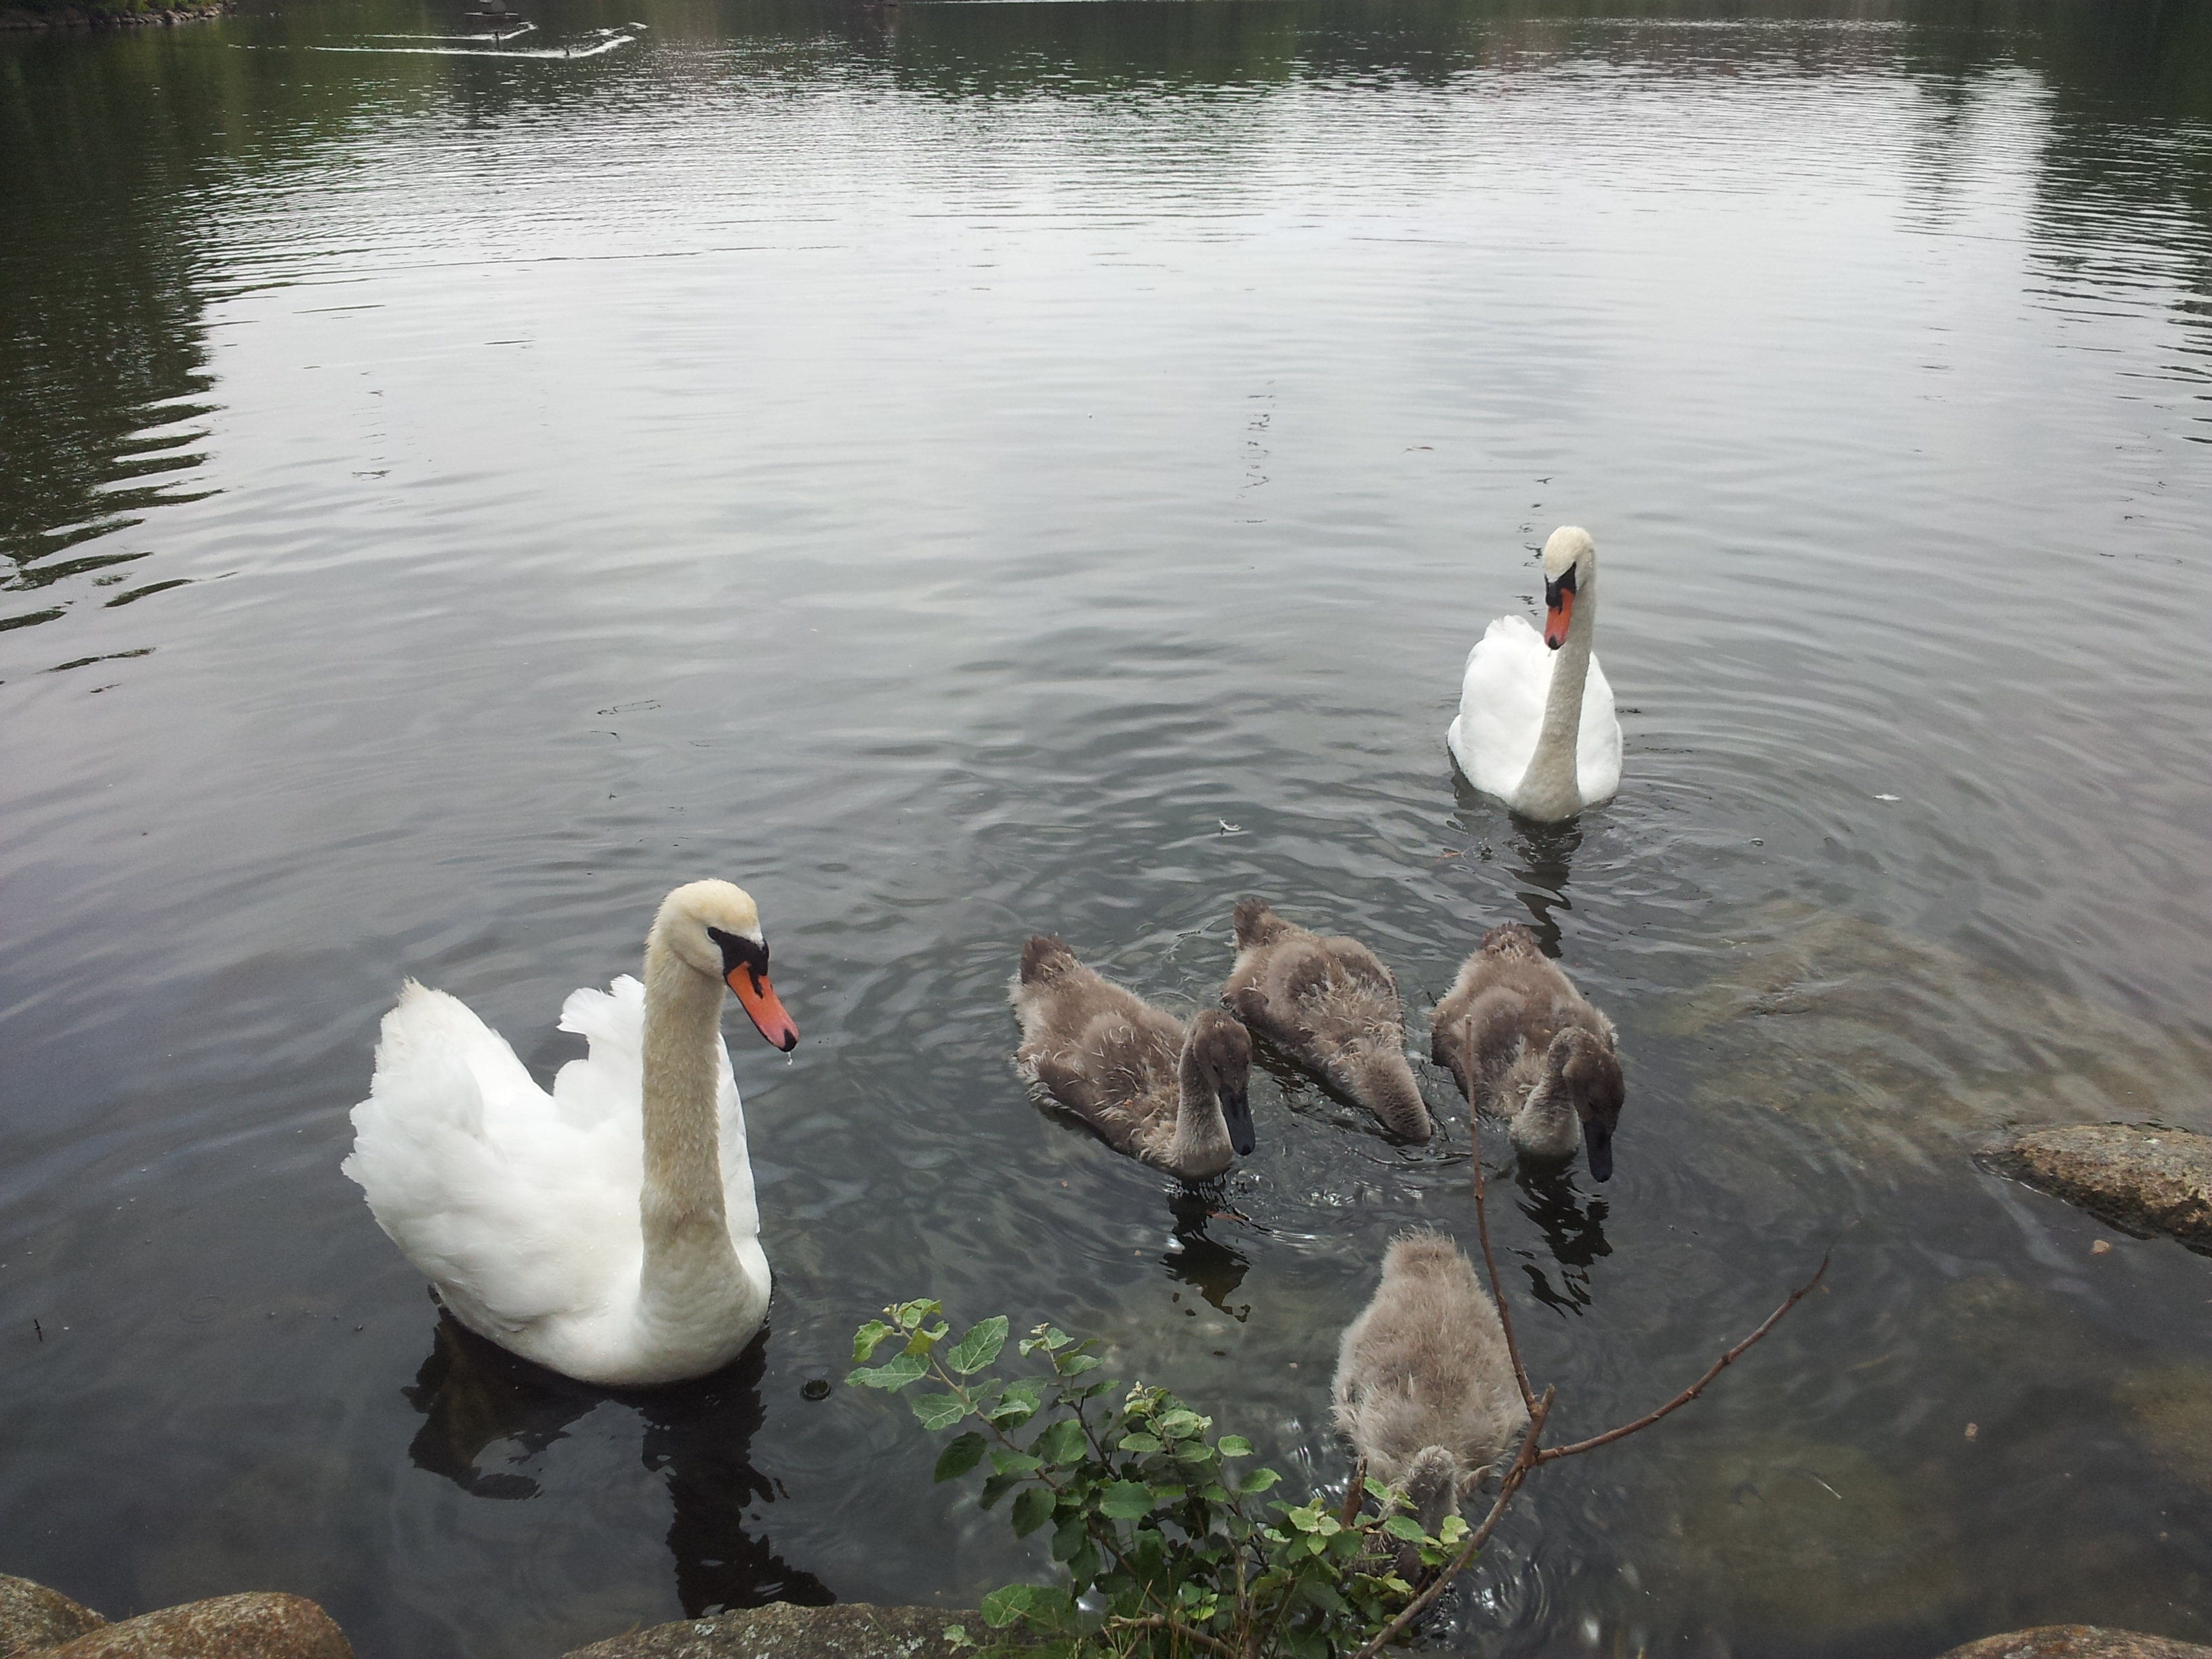
water, bird, white, wildlife, spring, beak, natural, couple, fauna, swan, duck, swans, goose, vertebrate, denmark, beautiful, nice, waterfowl, cubs, water bird, ducklings, danish, national bird, swimming birds, ducks geese and swans